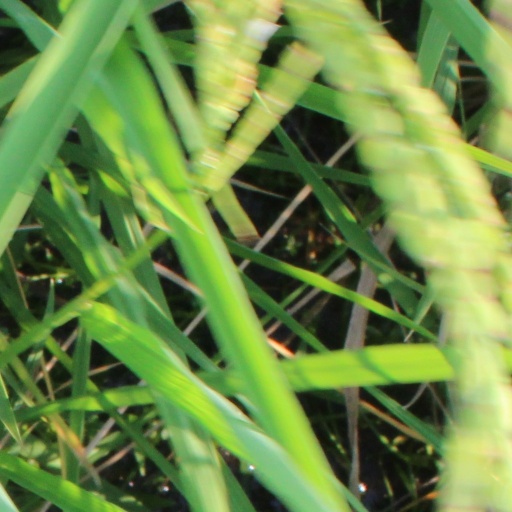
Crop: rice